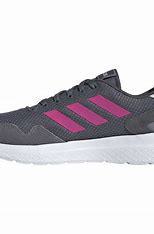
Brand: Adidas
Model: Archivo